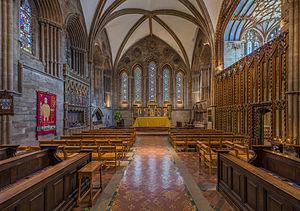
La cathédrale de Hereford est un édifice religieux situé à Hereford dans le Herefordshire, en Angleterre. Elle est le siège de l'évêque de Hereford. Son trésor le plus fameux est la Mappa Mundi, carte médiévale du XIIIᵉ siècle.